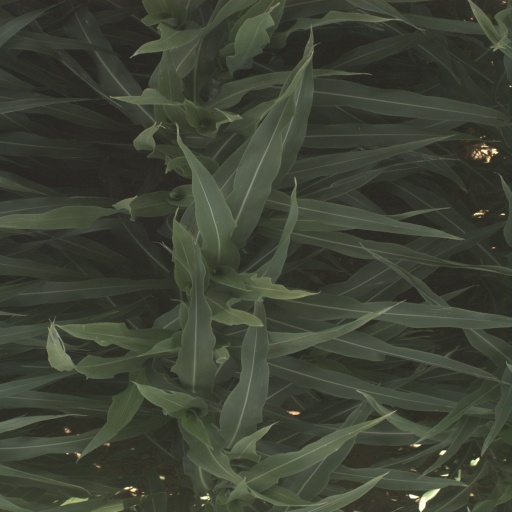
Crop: sorghum